Transgender rights in Canada

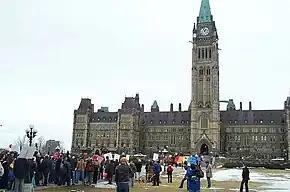
"March of Hearts" rally for same-sex marriage in Canada on Parliament Hill in Ottawa, March 6, 2004

Bill C-16, which passed in June 2017, added the words "gender identity and expression" in three instances. These words were added to the Canadian Human Rights Act as prohibited grounds for discrimination, and to the Criminal Code in two sections, the first dealing with hate speech and hate incitement and the second regarding sentencing for hate crimes.